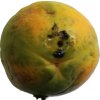
Label: papaya